Reactions to the death of Kim Jong Il

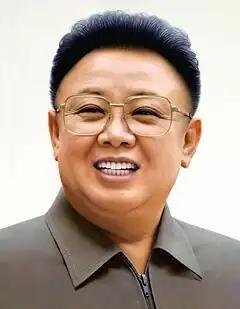
Posthumous portrait of Kim Jong Il

Many countries, organizations, and individuals issued reactions to the death of Kim Jong Il in December 2011. According to CNN, reactions were "somewhat muted" in comparison to deaths of other world leaders. Just a few countries reacted immediately after Kim's death was announced on North Korea's KCTV. Some countries, like the United States, took the opportunity to comment on their relationship with South Korea. South Korea decided not to offer official condolences, mirroring both worsened relations after the ROKS "Cheonan" sinking and the bombardment of Yeonpyeong and its position after the death of Kim Il Sung in 1994. Chinese Foreign Ministry called Kim a "great leader" and added that Beijing would continue to offer its support. Japan expressed condolences and said it hoped Kim's death would not affect the region adversely. Reactions in Europe were "a mix of hope and watchfulness". In North Korea, the official reaction was grief and support for the succession of Kim Jong Un.